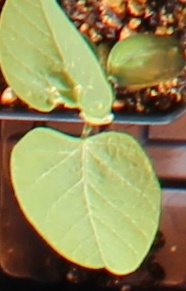
Label: Soybean